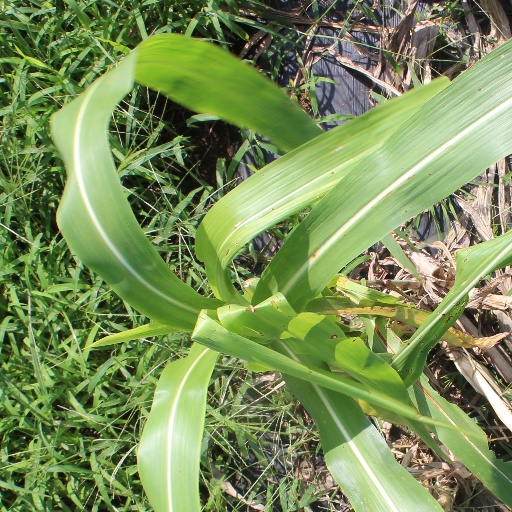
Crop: sorghum